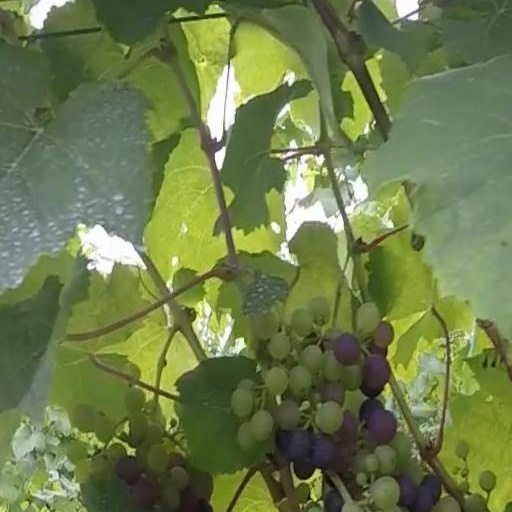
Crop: grape